Gibson Kyle

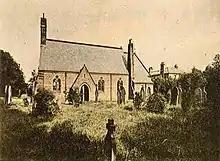
Choppington Church, with vicarage (right)

On 28 May 1856 Kyle was calling for tenders from prospective builders of this extension, which involved "erection of the principal's residence, and forming additional dormitories &c., in present building." Because it was completed in the same period, Kyle is likely to have designed the Model School which was attached to the main building for teaching experience purposes. In 1858 the Durham Diocesan Female Training School (later called the College of St Hild) was opened close by. The architect of St Hild is unknown.